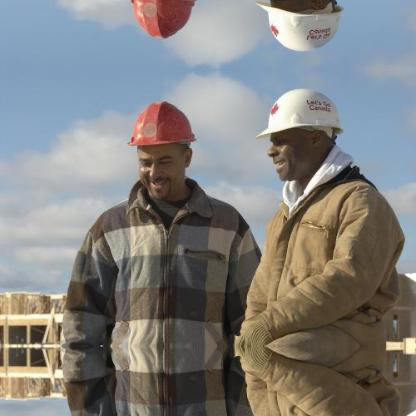
Objects in the image:
label: helmet
label: helmet
label: person
label: person
label: helmet
label: helmet
label: person
label: person
label: person